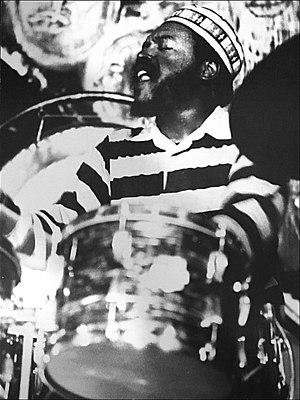
Roy Brooks, né le 9 mars 1938 et mort le 15 novembre 2005, est un batteur de jazz américain. Il a joué au sein du Horace Silver Quintet.